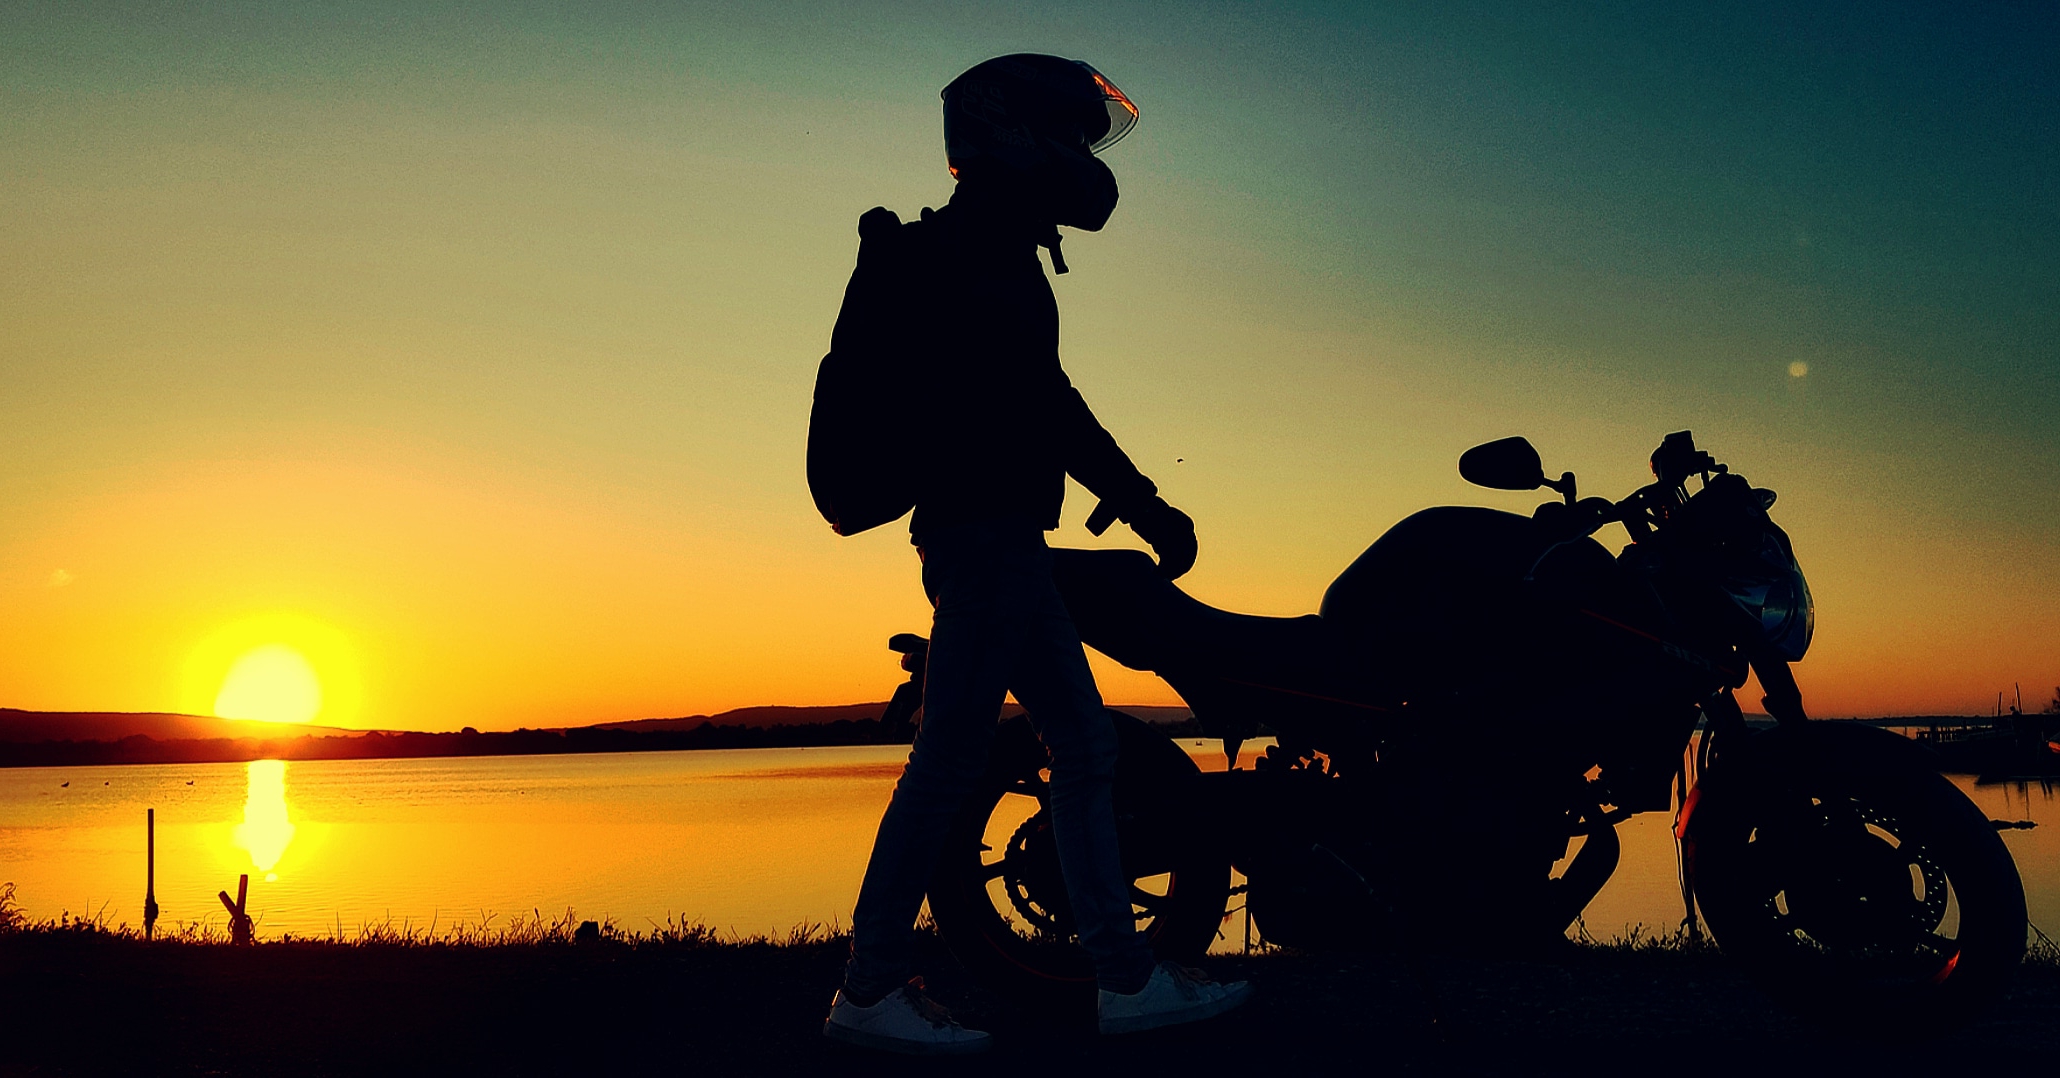
bike, sun, sunset, silhouette, sky, motorcycle, vehicle, backlighting, dusk, evening, tree, motorcycling, photography, sunrise, cloud, horizon, landscape, happy, car